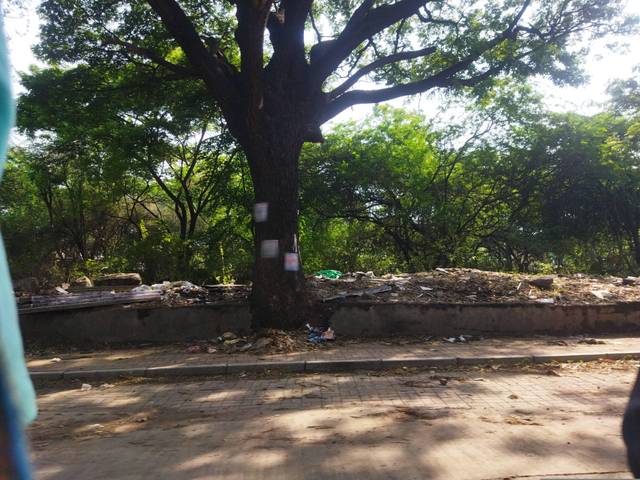
Region: India
Coordinates: 18.55, 73.854